History of the Ming dynasty

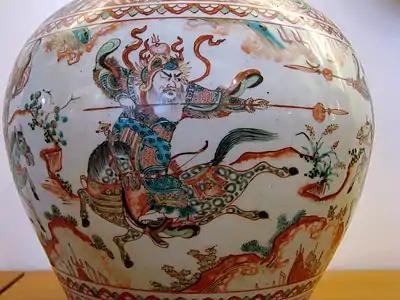
A Ming porcelain jar with a scene of cavalrymen fighting, from the reign of the Jiajing Emperor (1522–1566)Guimet Museum, Paris. By the late Ming dynasty, Chinese society had transformed into a consumer society. The social elite were expected to possess the discernment to differentiate between high-quality products and inferior ones. They were also expected to be knowledgeable about rare and exotic plants suitable for their gardens.

The Hongwu Emperor's reforms aimed to support agriculture and increase agricultural production in order to create self-sufficient communities that did not rely on trade. The emperor believed that trade would be limited to cities. However, the surplus of food produced as a result of these reforms led to farmers selling their products. Initially, trade occurred along communication routes, but by the mid-Ming dynasty, farmers began selling their goods in nearby towns as well. As trade networks expanded to connect cities and villages, rural households also began participating in traditional urban crafts, such as weaving and the production of cotton and silk clothing. By the end of the Ming dynasty, conservative Confucianists expressed concern that the adoption of urban customs by peasants was undermining the traditional social order and leading to decadence.